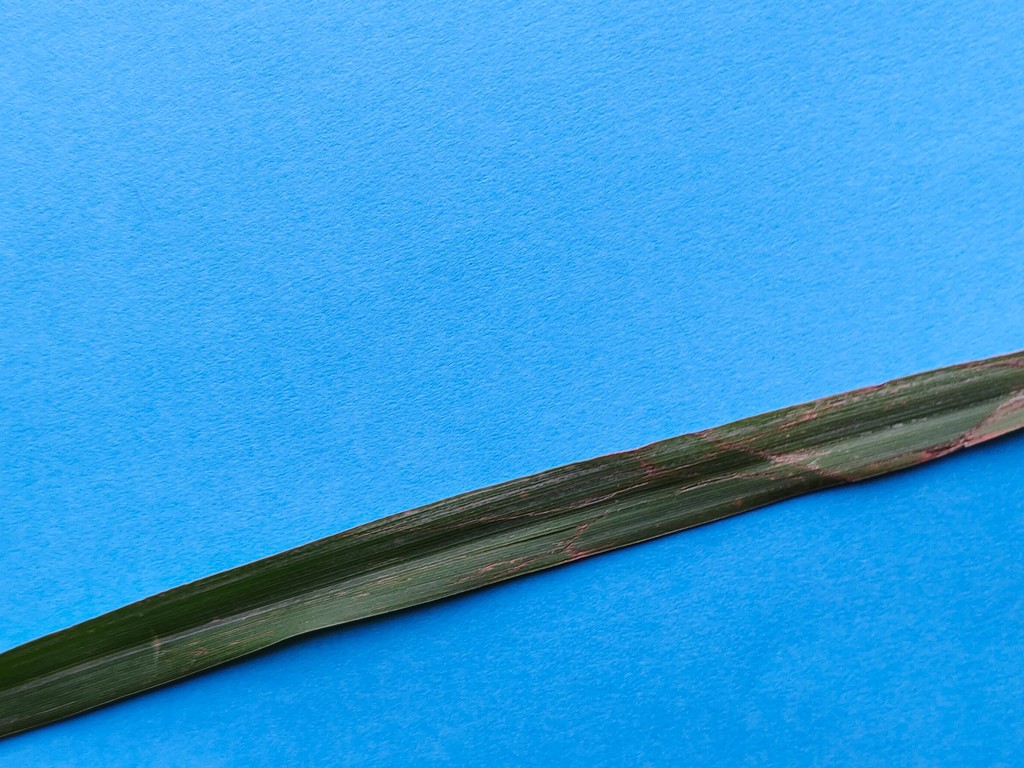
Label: Unhealthy